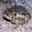
Label: frog